History of Tuvalu

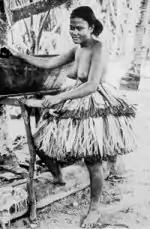
A portrait of a woman on Funafuti in 1894 by Count Rudolf Festetics de Tolna.

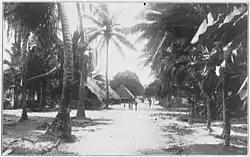
Main Street in Funafuti, (circa 1905).

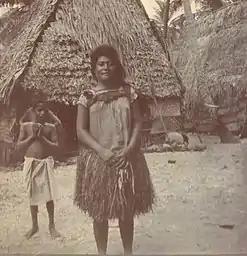
Tamala of Nukufetau atoll, Ellice Islands (circa 1900–1910)

The United States Exploring Expedition, under Charles Wilkes, visited Funafuti, Nukufetau and Vaitupu in 1841. During the visit, Alfred Thomas Agate, engraver and illustrator, recorded the clothing and tattoo patterns of men of Nukufetau.